Pioneer Memorial Cemetery, Cincinnati

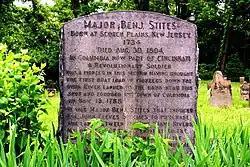
Gravestone of Major Benjamin Stites.

The Pioneer Memorial Cemetery (also known as Columbia Baptist Church Cemetery) is a historic pioneer cemetery in the Columbia-Tusculum neighborhood of Cincinnati, Ohio, United States. It is located on a small hill overlooking Lunken Airport at 333 Wilmer Avenue on Cincinnati's east side.